Hiva Oa

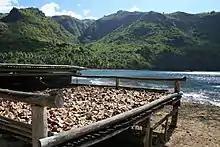
Copra drying in the village of Hanaiapa, Hiva Oa Island, Marquesas Islands.

Subsistence agriculture, a combination of fishing, pig and chicken farming, and the cultivation of staple crops such as breadfruit, coconut, yam, taro, sweet potatoes and bananas, remains the basis of the island's economy. Part of the copra is grown for export. Tourism has so far existed only to a small extent, but is economically important, as otherwise there are few jobs on the island. The currency is the CFP franc, which is pegged to the euro.